Hirakata-kōen Station

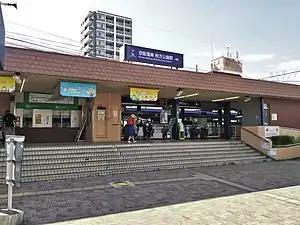
Hirakata-kōen Station, August 2016

is a passenger railway station in located in the city of Hirakata, Osaka Prefecture, Japan, operated by the private railway company Keihan Electric Railway.